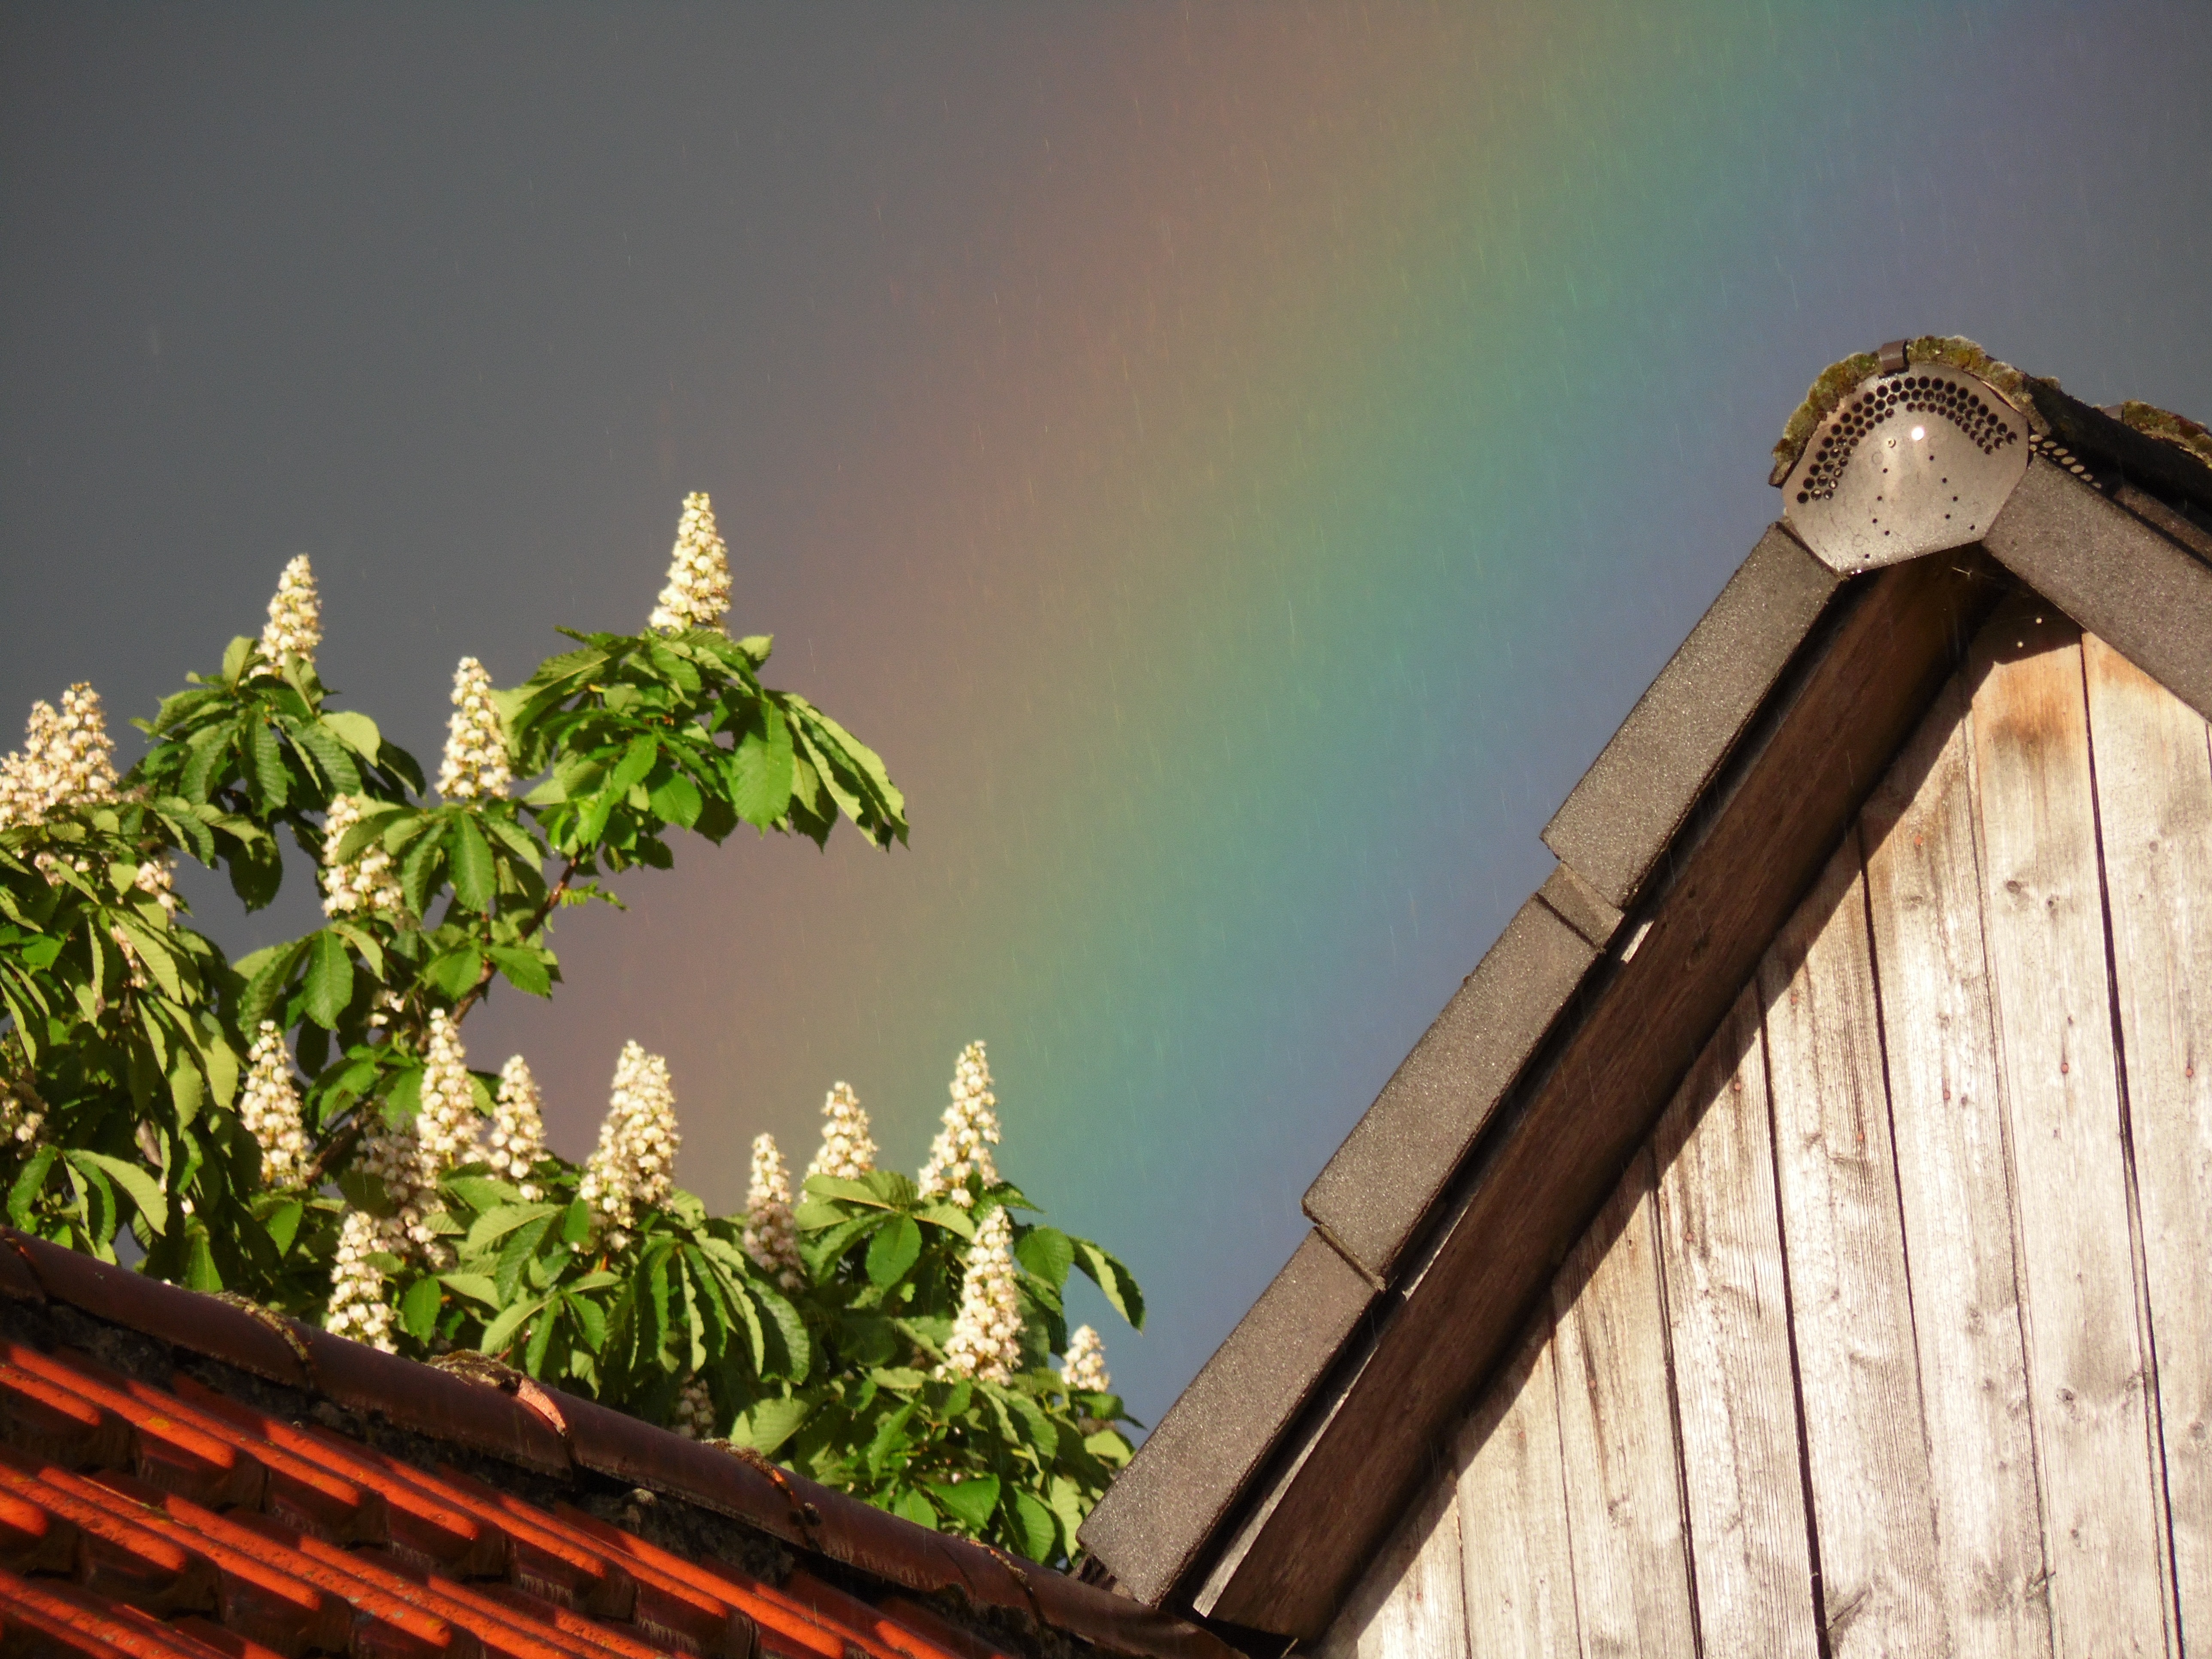
light, sky, house, leaf, green, weather, lighting, rainbow, homes, natural spectacle, house roof, rainbow colors